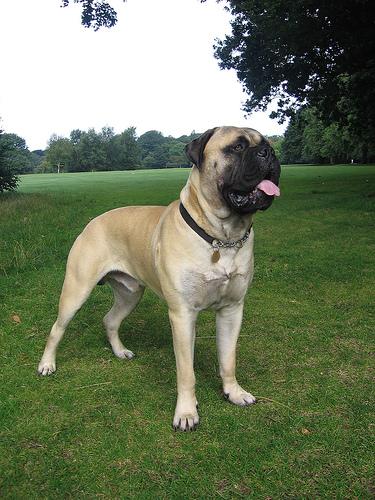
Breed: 231-n000077-bull_mastiff